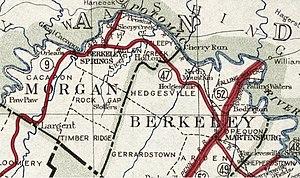
L'émeute du comté de Morgan est une émeute survenue le 10 avril 1919 dans le comté de Morgan, en Virginie-Occidentale, aux États-Unis lorsque de grandes entreprises ont utilisé des briseurs de grève afro-américains contre des travailleurs blancs en grève.